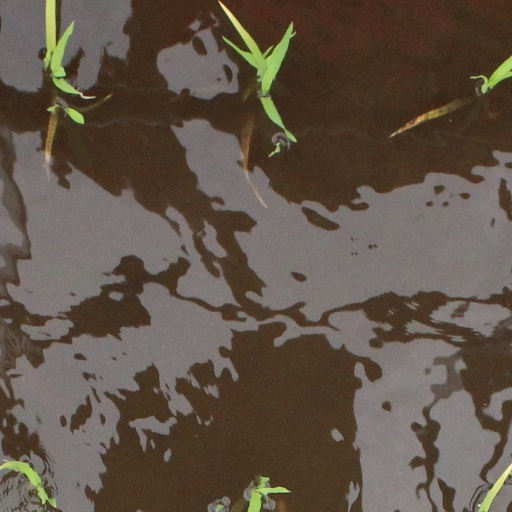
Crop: rice